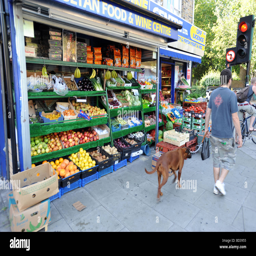
man walking a dog past a fruit and vegetable shop